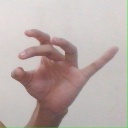
अक्षर: ओ